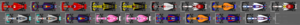
Le Grand Prix automobile du Canada 2018 disputé le 10 juin 2018 sur le Circuit Gilles-Villeneuve, est la 983ᵉ épreuve du championnat du monde de Formule 1 courue depuis 1950. Il s'agit de la 49ᵉ édition du Grand Prix du Canada comptant pour le championnat du monde de Formule 1, la trente-neuvième disputée sur le circuit temporaire de l'Île Notre-Dame de Montréal et la septième manche du championnat 2018.